Sabine Meyer

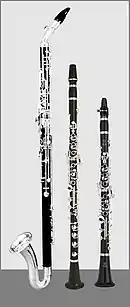
Basset horn, basset clarinet and standard clarinet

Sabine Meyer plays the clarinet and basset clarinet in B and A, as well as a basset horn in F, all made of grenadilla by Herbert Wurlitzer, and clarinets in B and in A made of boxwood, manufactured by Schwenk & Seggelke (now: Seggelke Klarinetten), which she mainly uses in chamber music. In 1984, Meyer commissioned Wurlitzer to build a basset clarinet (in A) for her, not a historical replica but a modern, hitherto only occasionally, built instrument. Since then, she has been playing the clarinet concerto by Mozart (and his clarinet quintet) in a reconstructed version.